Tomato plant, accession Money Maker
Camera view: tilt-top (135 deg); turntable rotation: 300 degrees
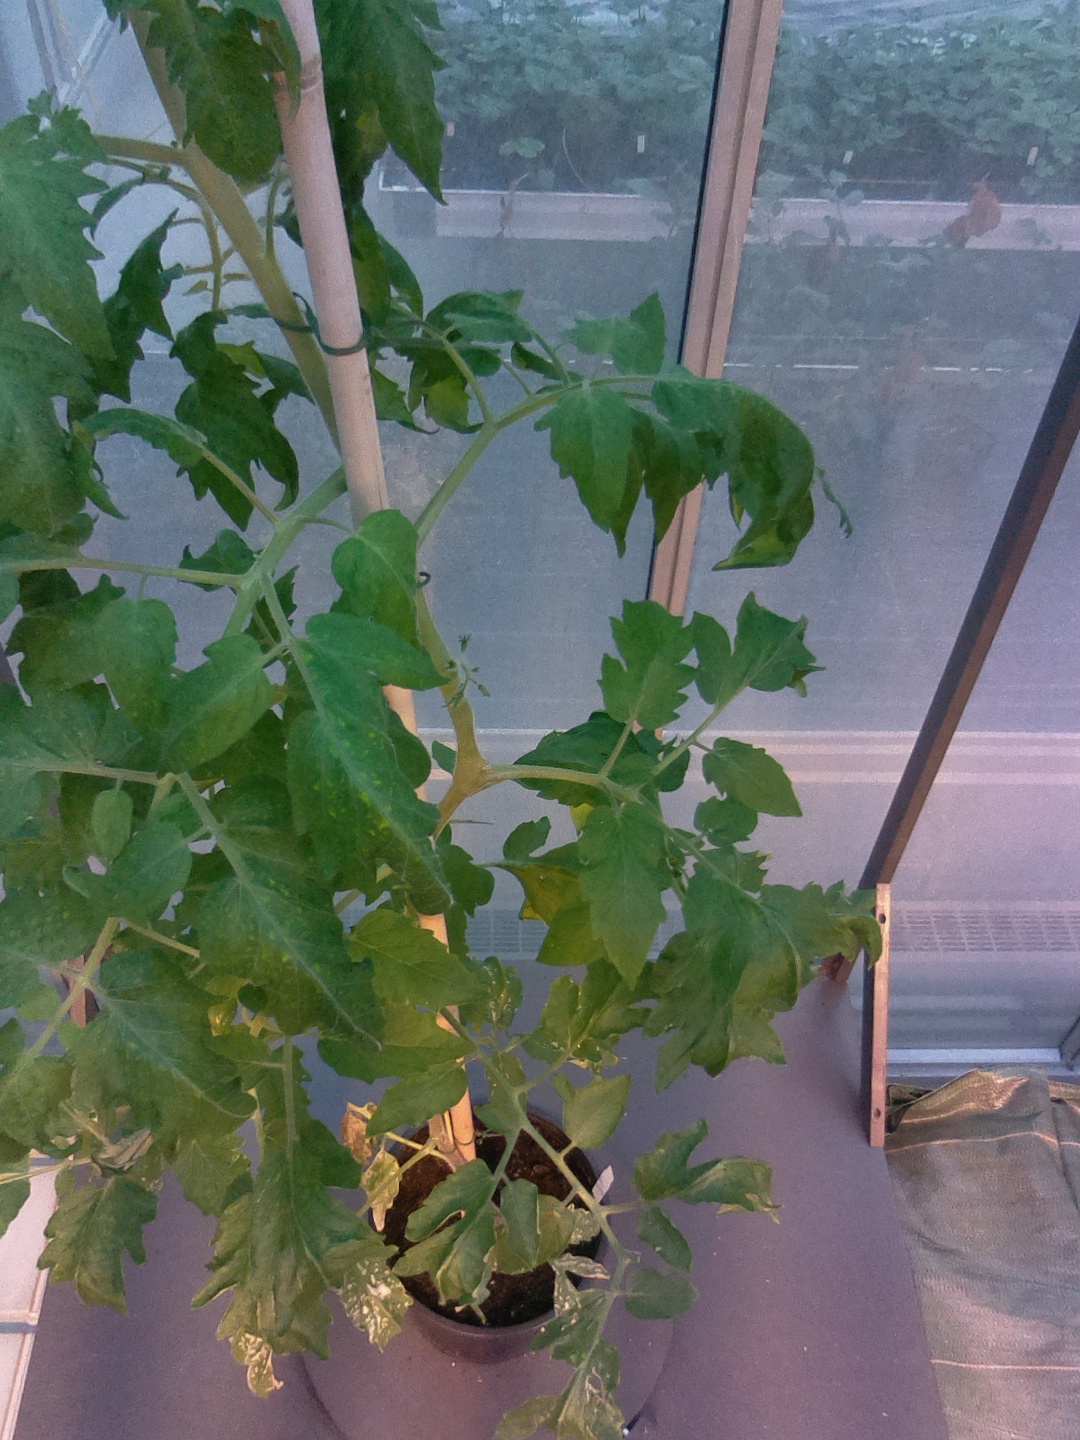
BBCH growth stage 59: 9 or more inflorescences visible